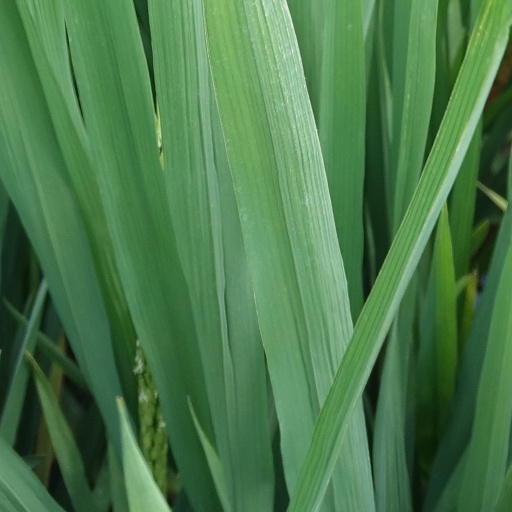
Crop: rice